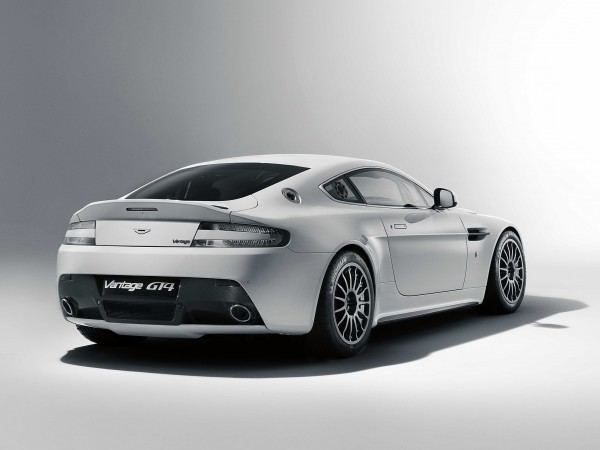
Car model: 2012 Aston Martin V8 Vantage Coupe